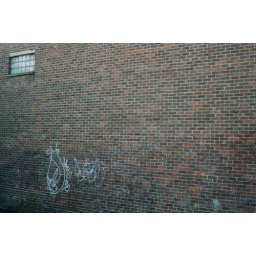
window in a wall